Battle of Ka-san

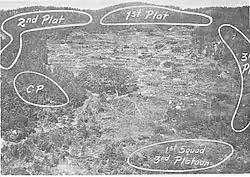
D Company's defensive lines atop Hill 755.

At dawn on September 5 the KPA attacked. The engineers repulsed this attack but suffered some casualties. KPA fire destroyed Vandygriff's radio, forcing him to use runners to communicate with Kennedy's command post. Ammunition was running low and three US C-47 Skytrain aircraft came over the area to make an airdrop. Kennedy put out orange identification panels, but the KPA put out similar panels. The planes circled, and finally dropped their bundles of ammunition and food on the KPA positions. Immediately after the airdrops, two F-51 Mustang fighter planes came over and attacked D Company. The KPA panels had misled both the cargo and fighter planes. The fighters dropped two napalm tanks within D Company's perimeter, but none there were injured. The planes then strafed right through the 2nd Platoon position, but again caused no casualties. Soon after this aerial attack, KPA troops attacked the positions, and PPSh-41 "burp gun" fire wounded Kennedy in the leg and ankle.